US Quidditch Cup 9

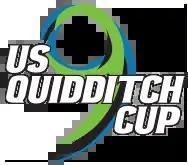

The US Quidditch Cup 9 was the 2016 edition of the US Quidditch Cup, a quidditch club tournament organized by US Quidditch. The tournament was held in Columbia, South Carolina from April 16–17, 2016.